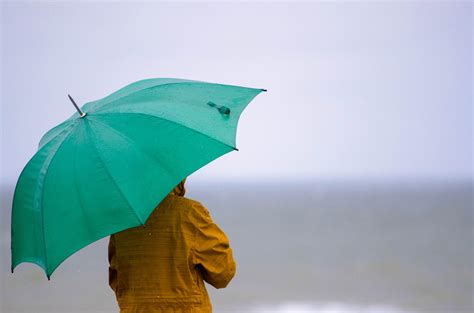
Weather: rain or strom